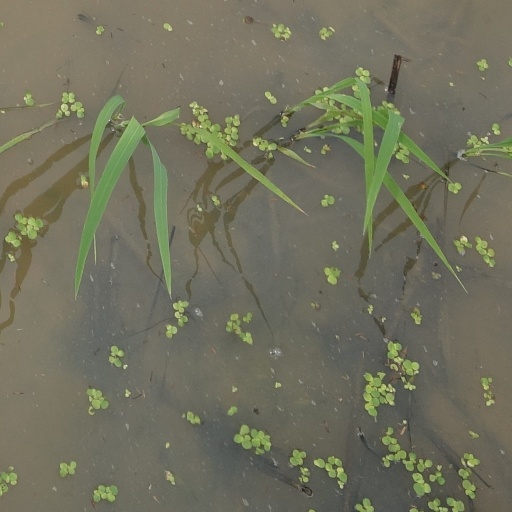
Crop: rice